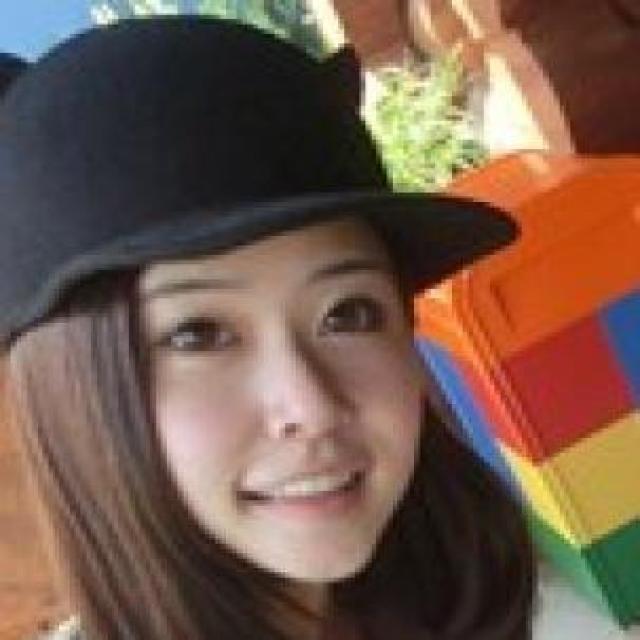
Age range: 21-44